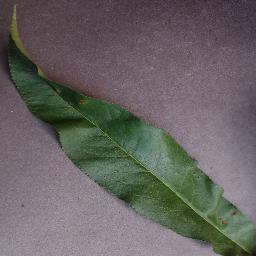
Label: Peach___Bacterial_spot